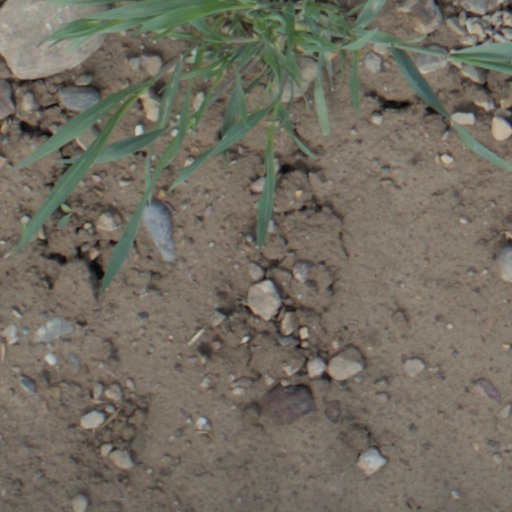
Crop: wheat